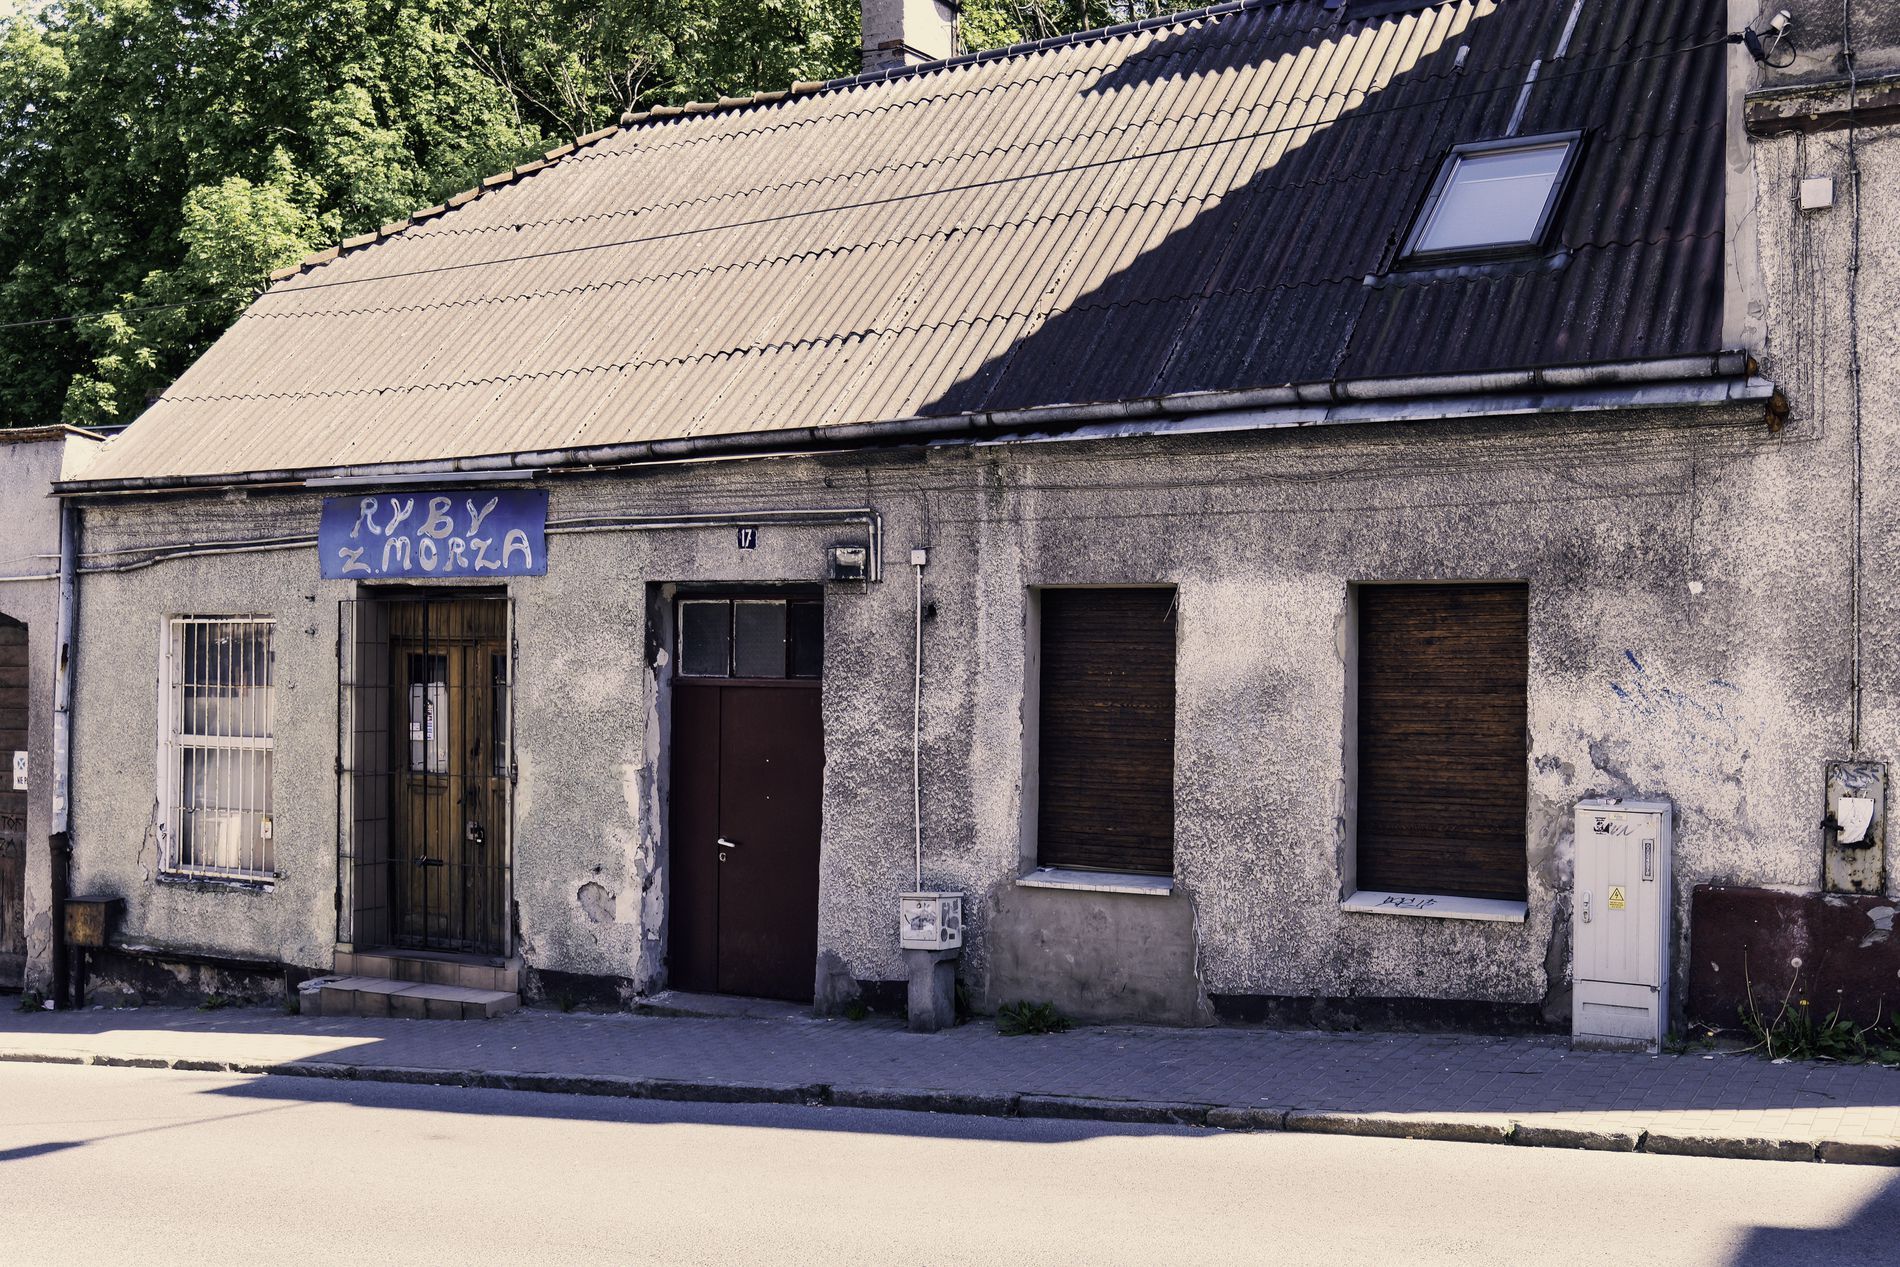
Seaside Storefront
An old, weathered building with shuttered windows and a sign reading “RYBY z MORZA” above a gated entrance
Taken from an almost ground-level point of view, in natural light, the picture shows a small, modest-looking shop front, slightly decrepit, with an askew roof and whitened exterior. The sign, Polish, appears to indicate either a fish or sea food shop ("Fish from the Sea"). It is an intimate, retro-besetting tone to the picture, one instant of standing-stillness within a little European town. The color palette is subdued, with subdued grays, dusty brown, and light shadows, interrupted by a splash of greenery from the left side, adding contrast and depth
Labels: Architecture, Building, Outdoors, Shelter, City, Road, Street, Urban, Countryside, Hut, Nature, Rural, Wall, Brick, Housing, Window, Neighborhood, House, Roof, Home Decor, Monastery, Path, Tarmac, Shack, Door, Curtain, Window Shade, Sidewalk, sign, electricity box, tree, Trees
Camera: Panasonic DC-S5M2
Aperture: F4.7
Exposure: 1/1000 sec
ISO: 500
Focal length: 40